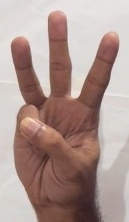
ASL sign: 6